Herzog August Library

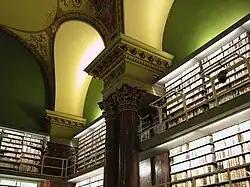
Detail

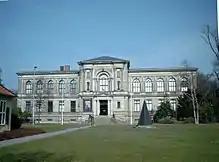
Main building of the Herzog August Bibliothek

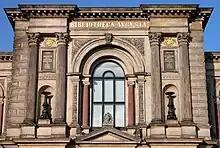
Entrance to the Library

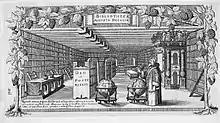
Duke Augustus in his library (1650) by Conrad Buno

The Herzog August Library ( — "HAB"), in Wolfenbüttel, Lower Saxony, known also as "Bibliotheca Augusta", is a library of international importance for its collection from the Middle Ages and early modern Europe. The library is overseen by the Lower Saxony Ministry for Science and Culture.